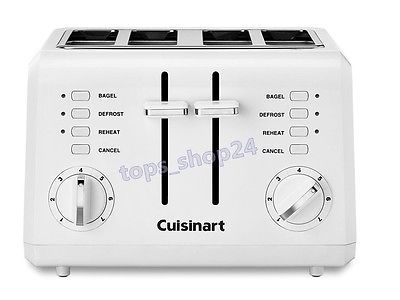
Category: toaster